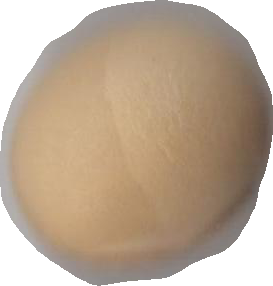
Variety: Grobogan